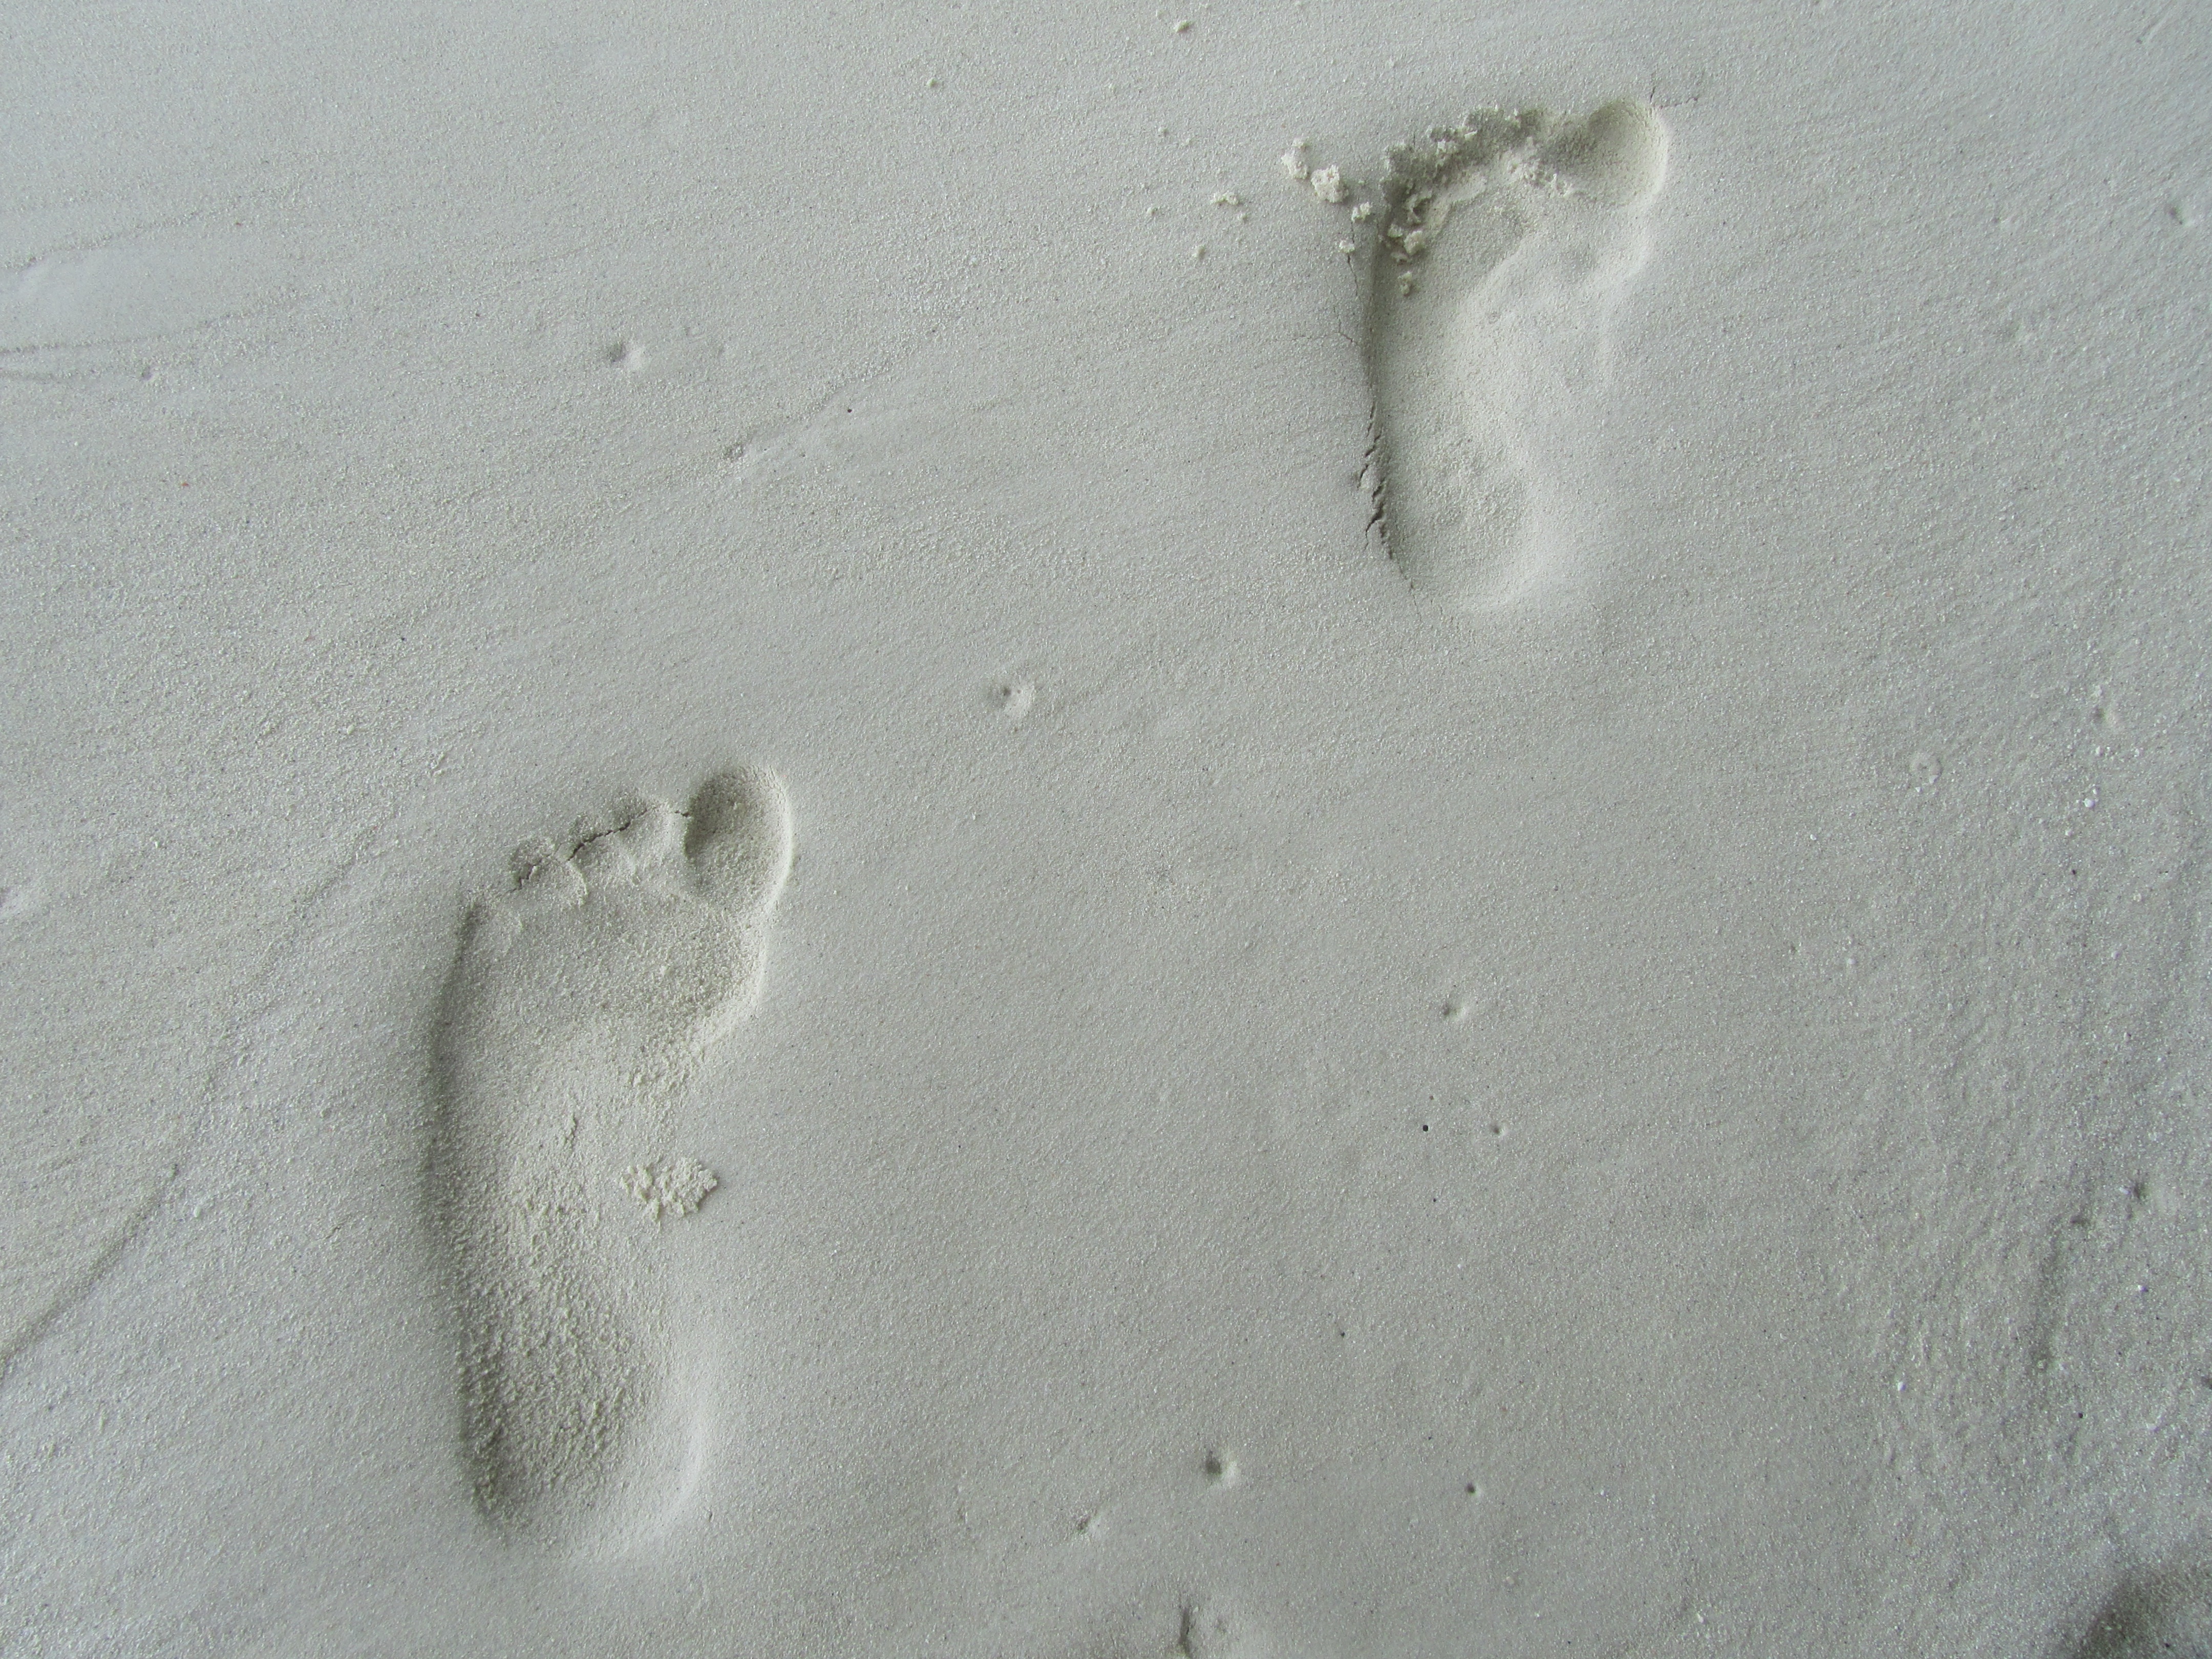
hand, sand, snow, white, footprint, feet, weather, material, tracks in the sand, sketch, drawing, traces, plaster